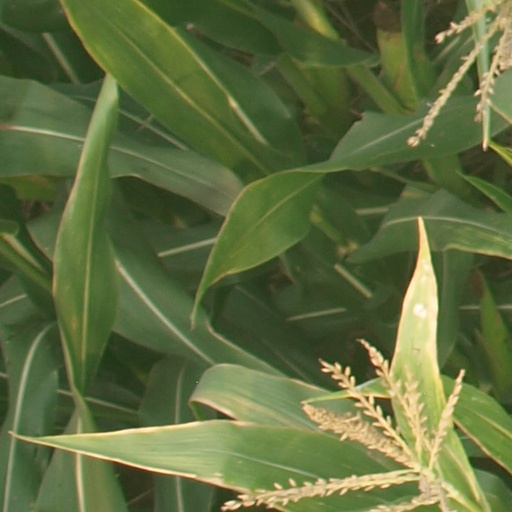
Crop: maize; corn